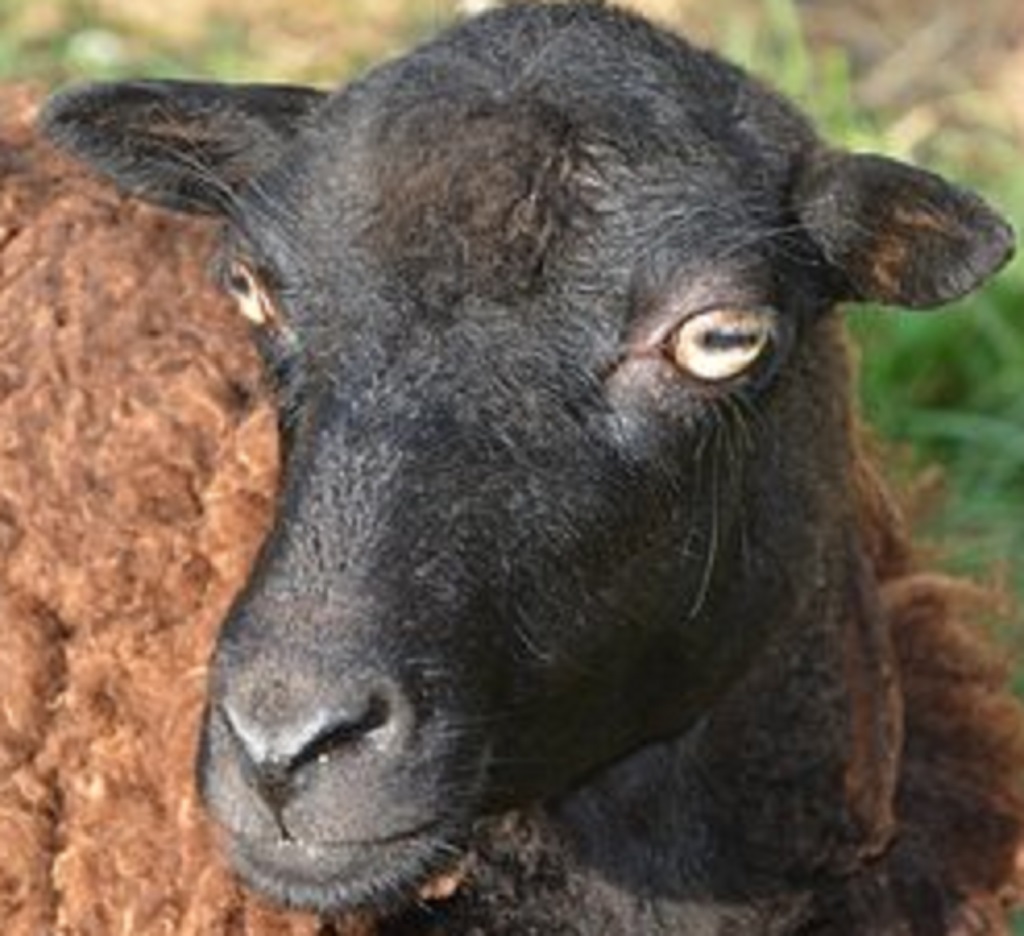
Label: no pain